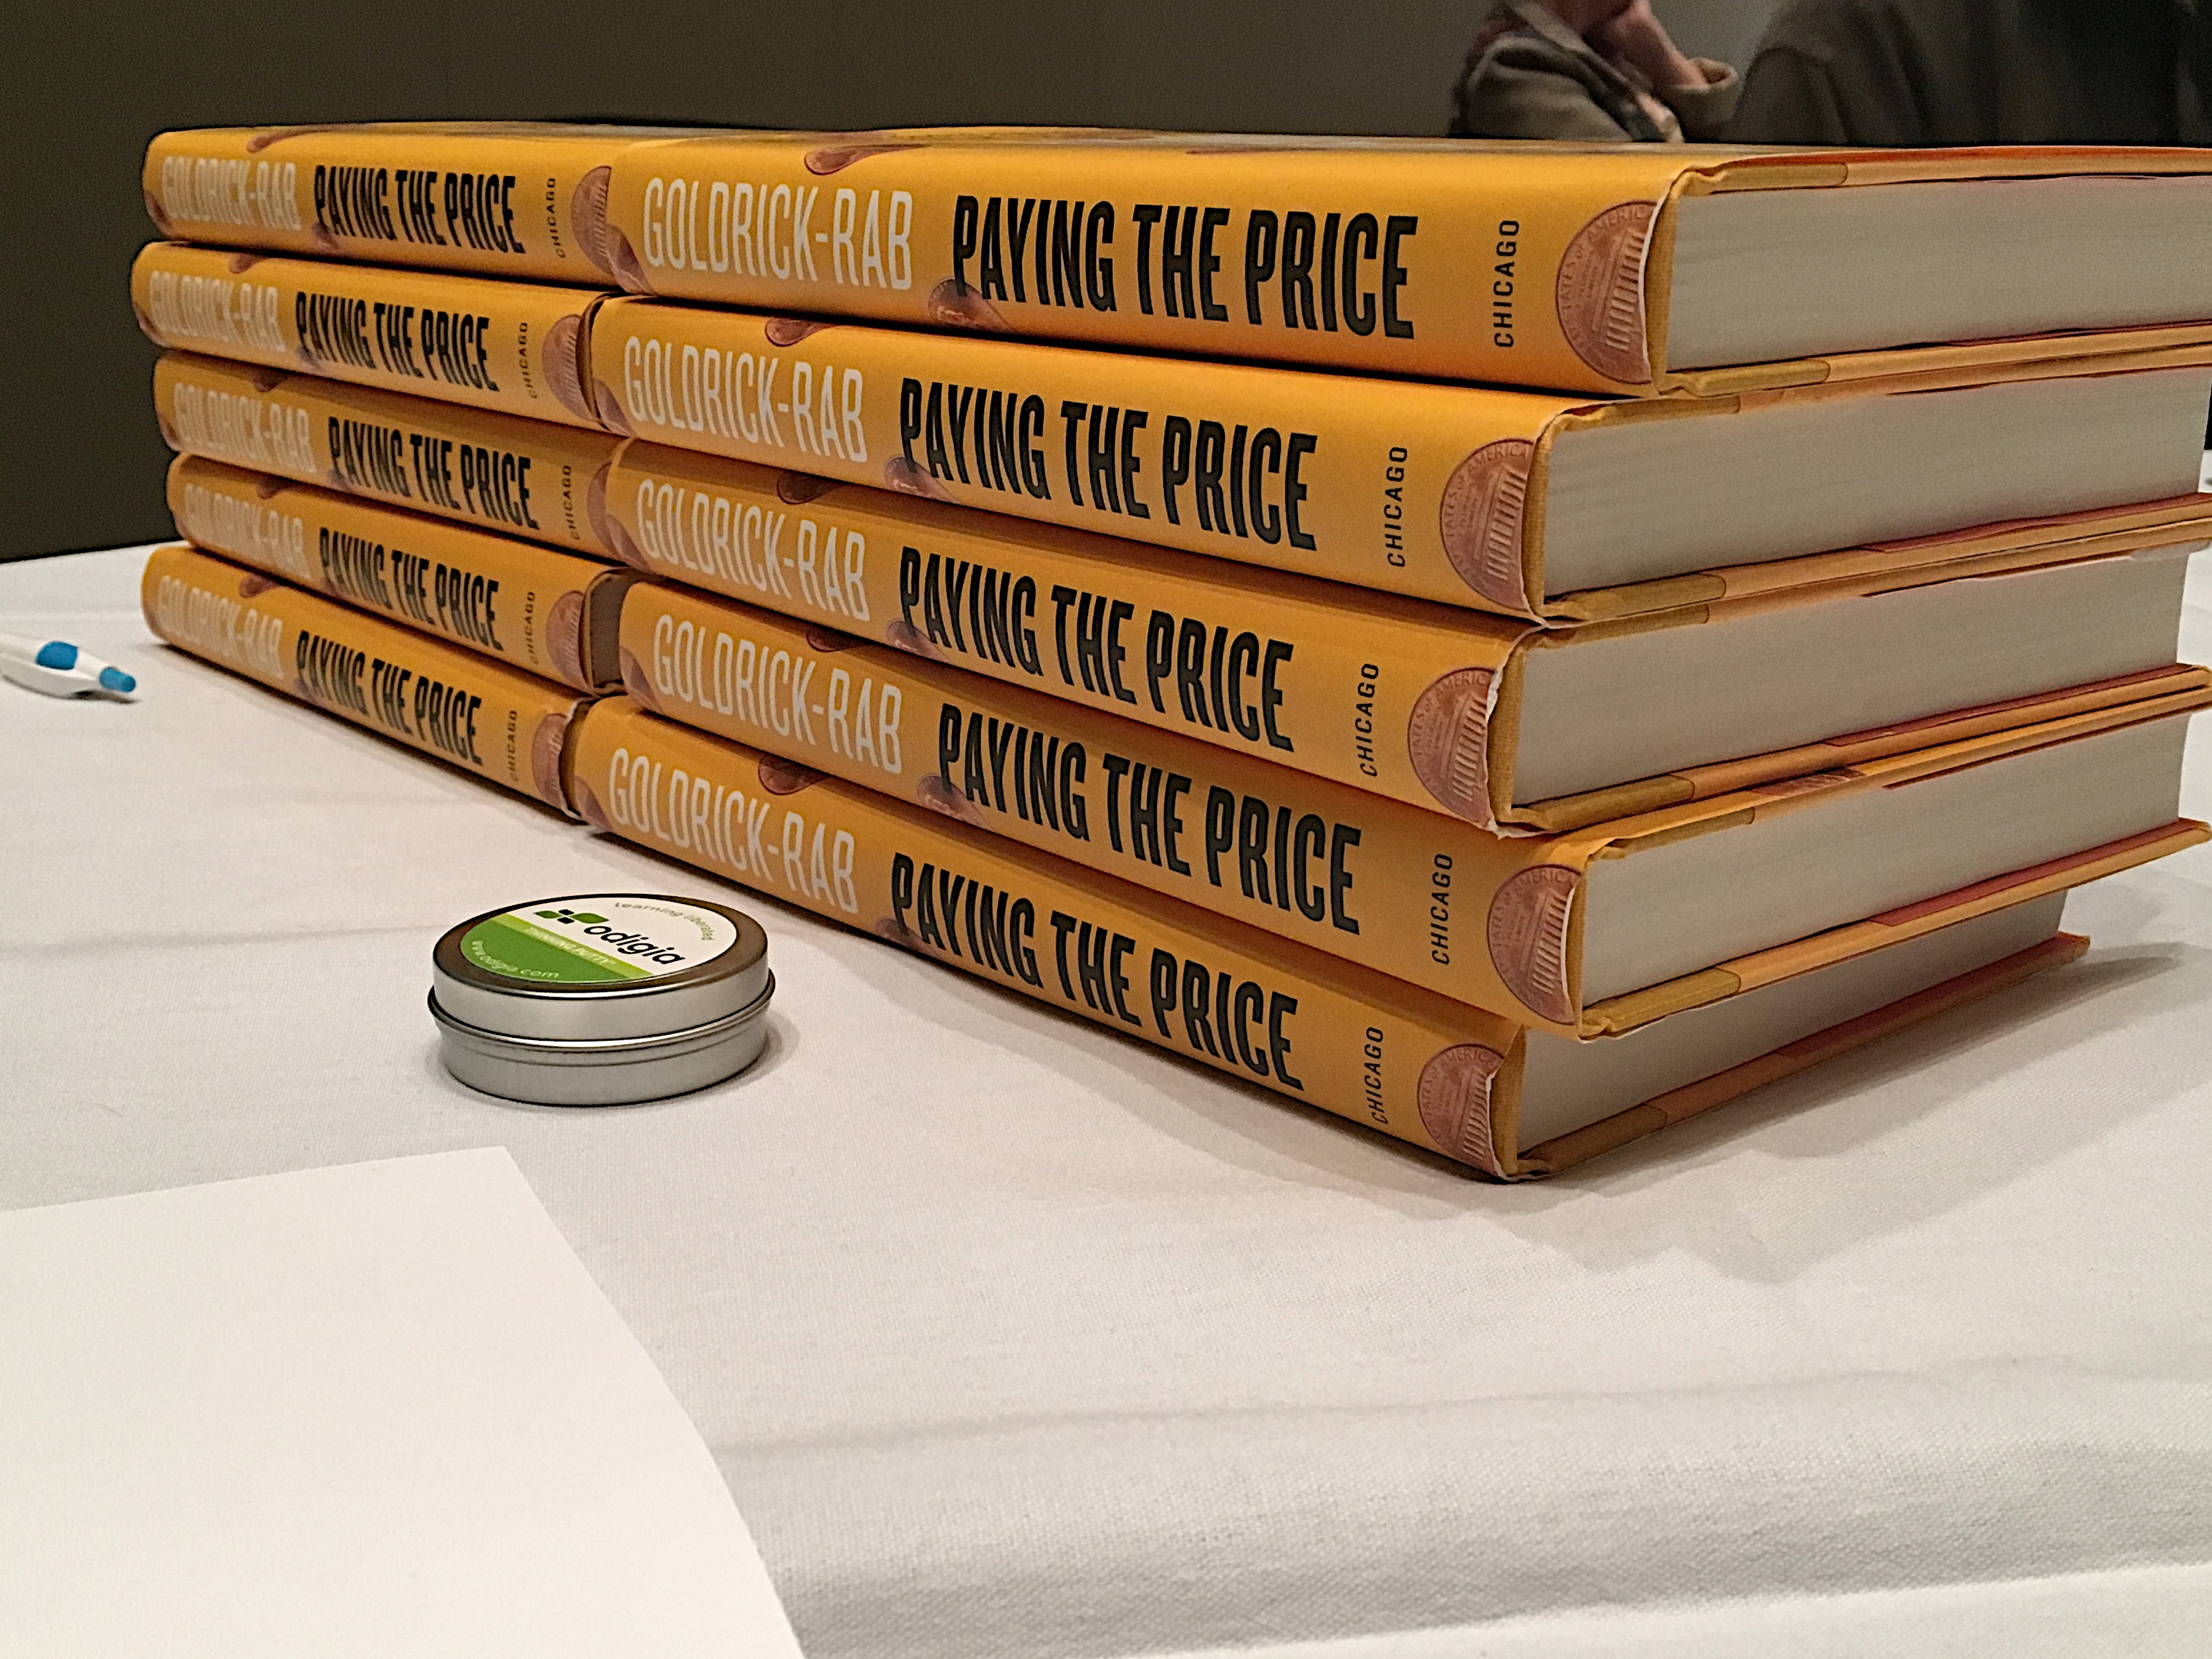
book, wood, furniture, art, design, opened16